Westford Academy

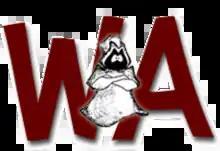

Westford Academy (WA) was founded as a private school in 1792, "for children 'of any nation, age, or sex.'" As long as students could read the Bible and pay the required 9 shillings a term, both boys and girls were allowed to attend.